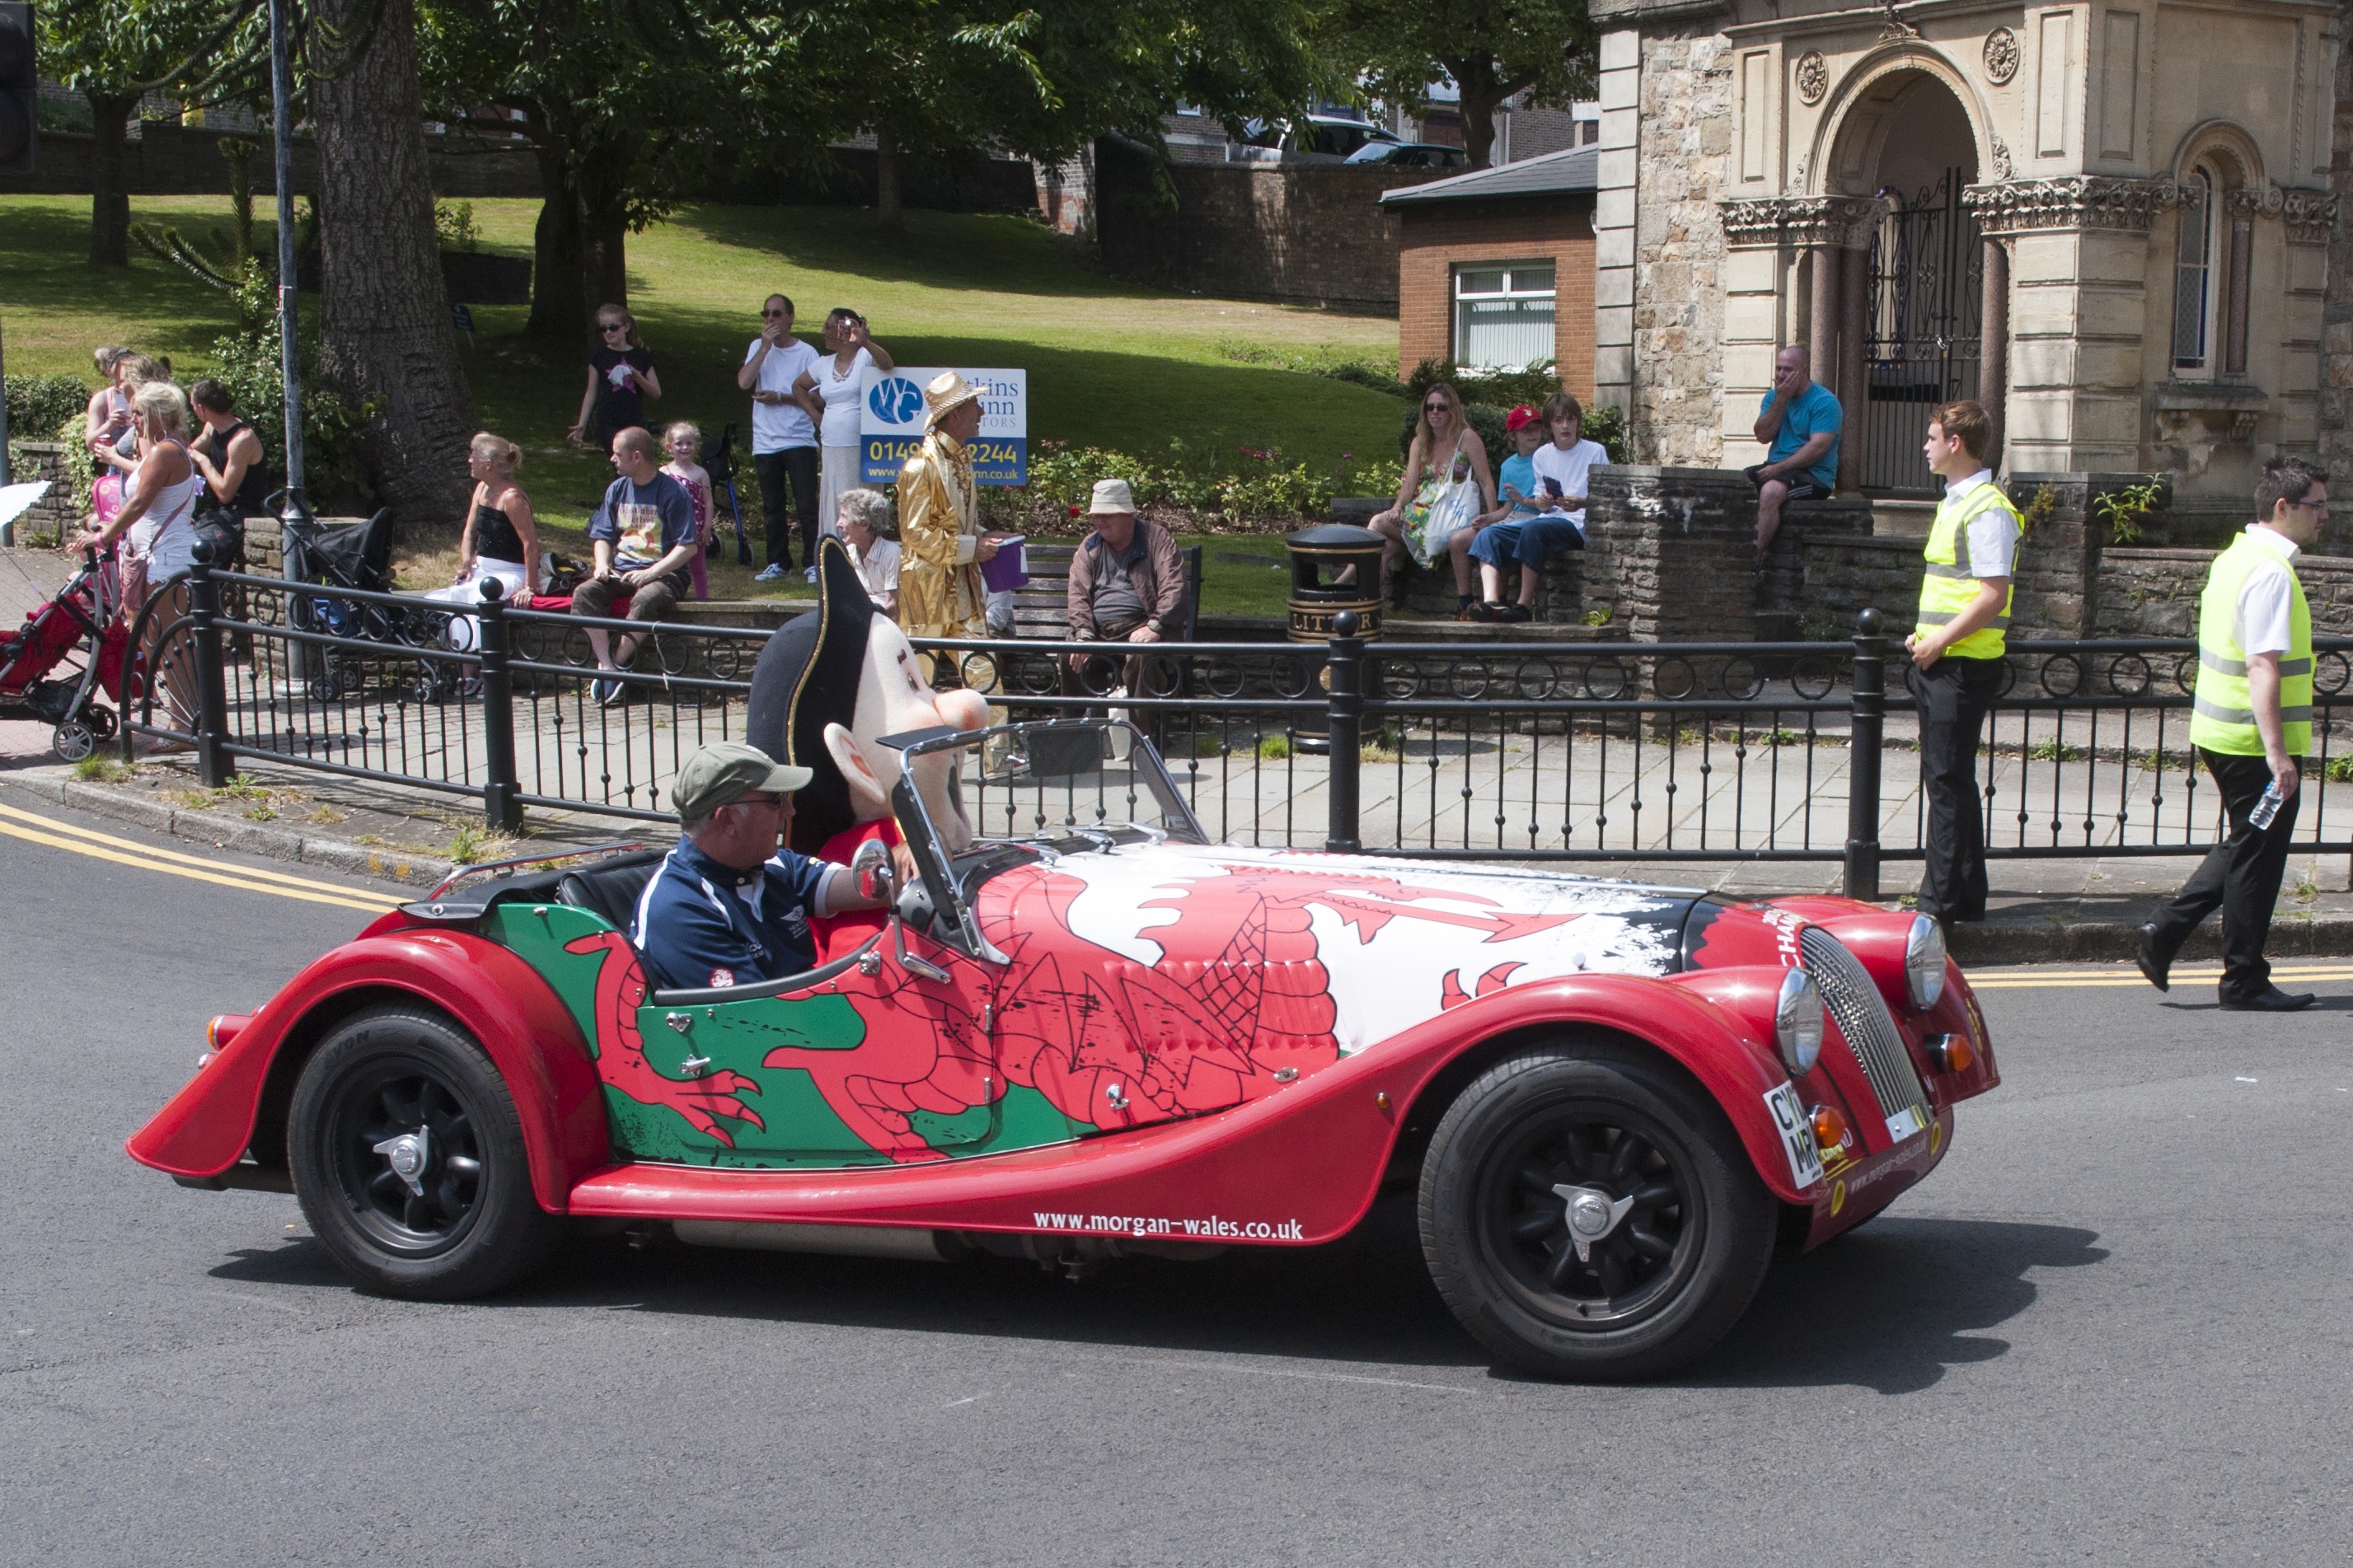
car, automobile, driving, transportation, transport, vehicle, drive, auto, automotive, sports car, vintage car, race car, supercar, morgan, motor, antique car, land vehicle, touring car, automobile make, luxury vehicle